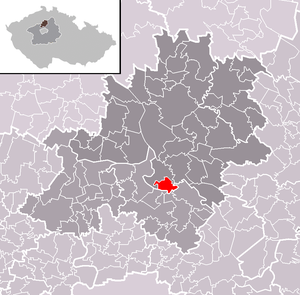
Tuhaň est une commune du district de Mělník, dans la région de Bohême-Centrale, en République tchèque. Sa population s'élevait à 777 habitants en 2020.